Dubysa

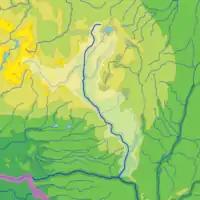
Basin of Dubysa

Dubysa is connected with the Venta River by the abandoned Windawski Canal started in 1825 by the authorities of the Russian Empire. The canal is 15 km in length and was supposed to have 20 locks. The intention was to connect the Neman basin with the Baltic Sea through the port of Ventspils. The lower reaches of Neman were under Prussian control. The work was interrupted by the Uprising of 1831. The work resumed only at the beginning of the 20th century but was interrupted again by the World War I. After the war there was no purpose for the canal as Lithuania gained control over the Klaipėda region and lower reaches of Neman. The canal was based on the Kartuva rivulet.